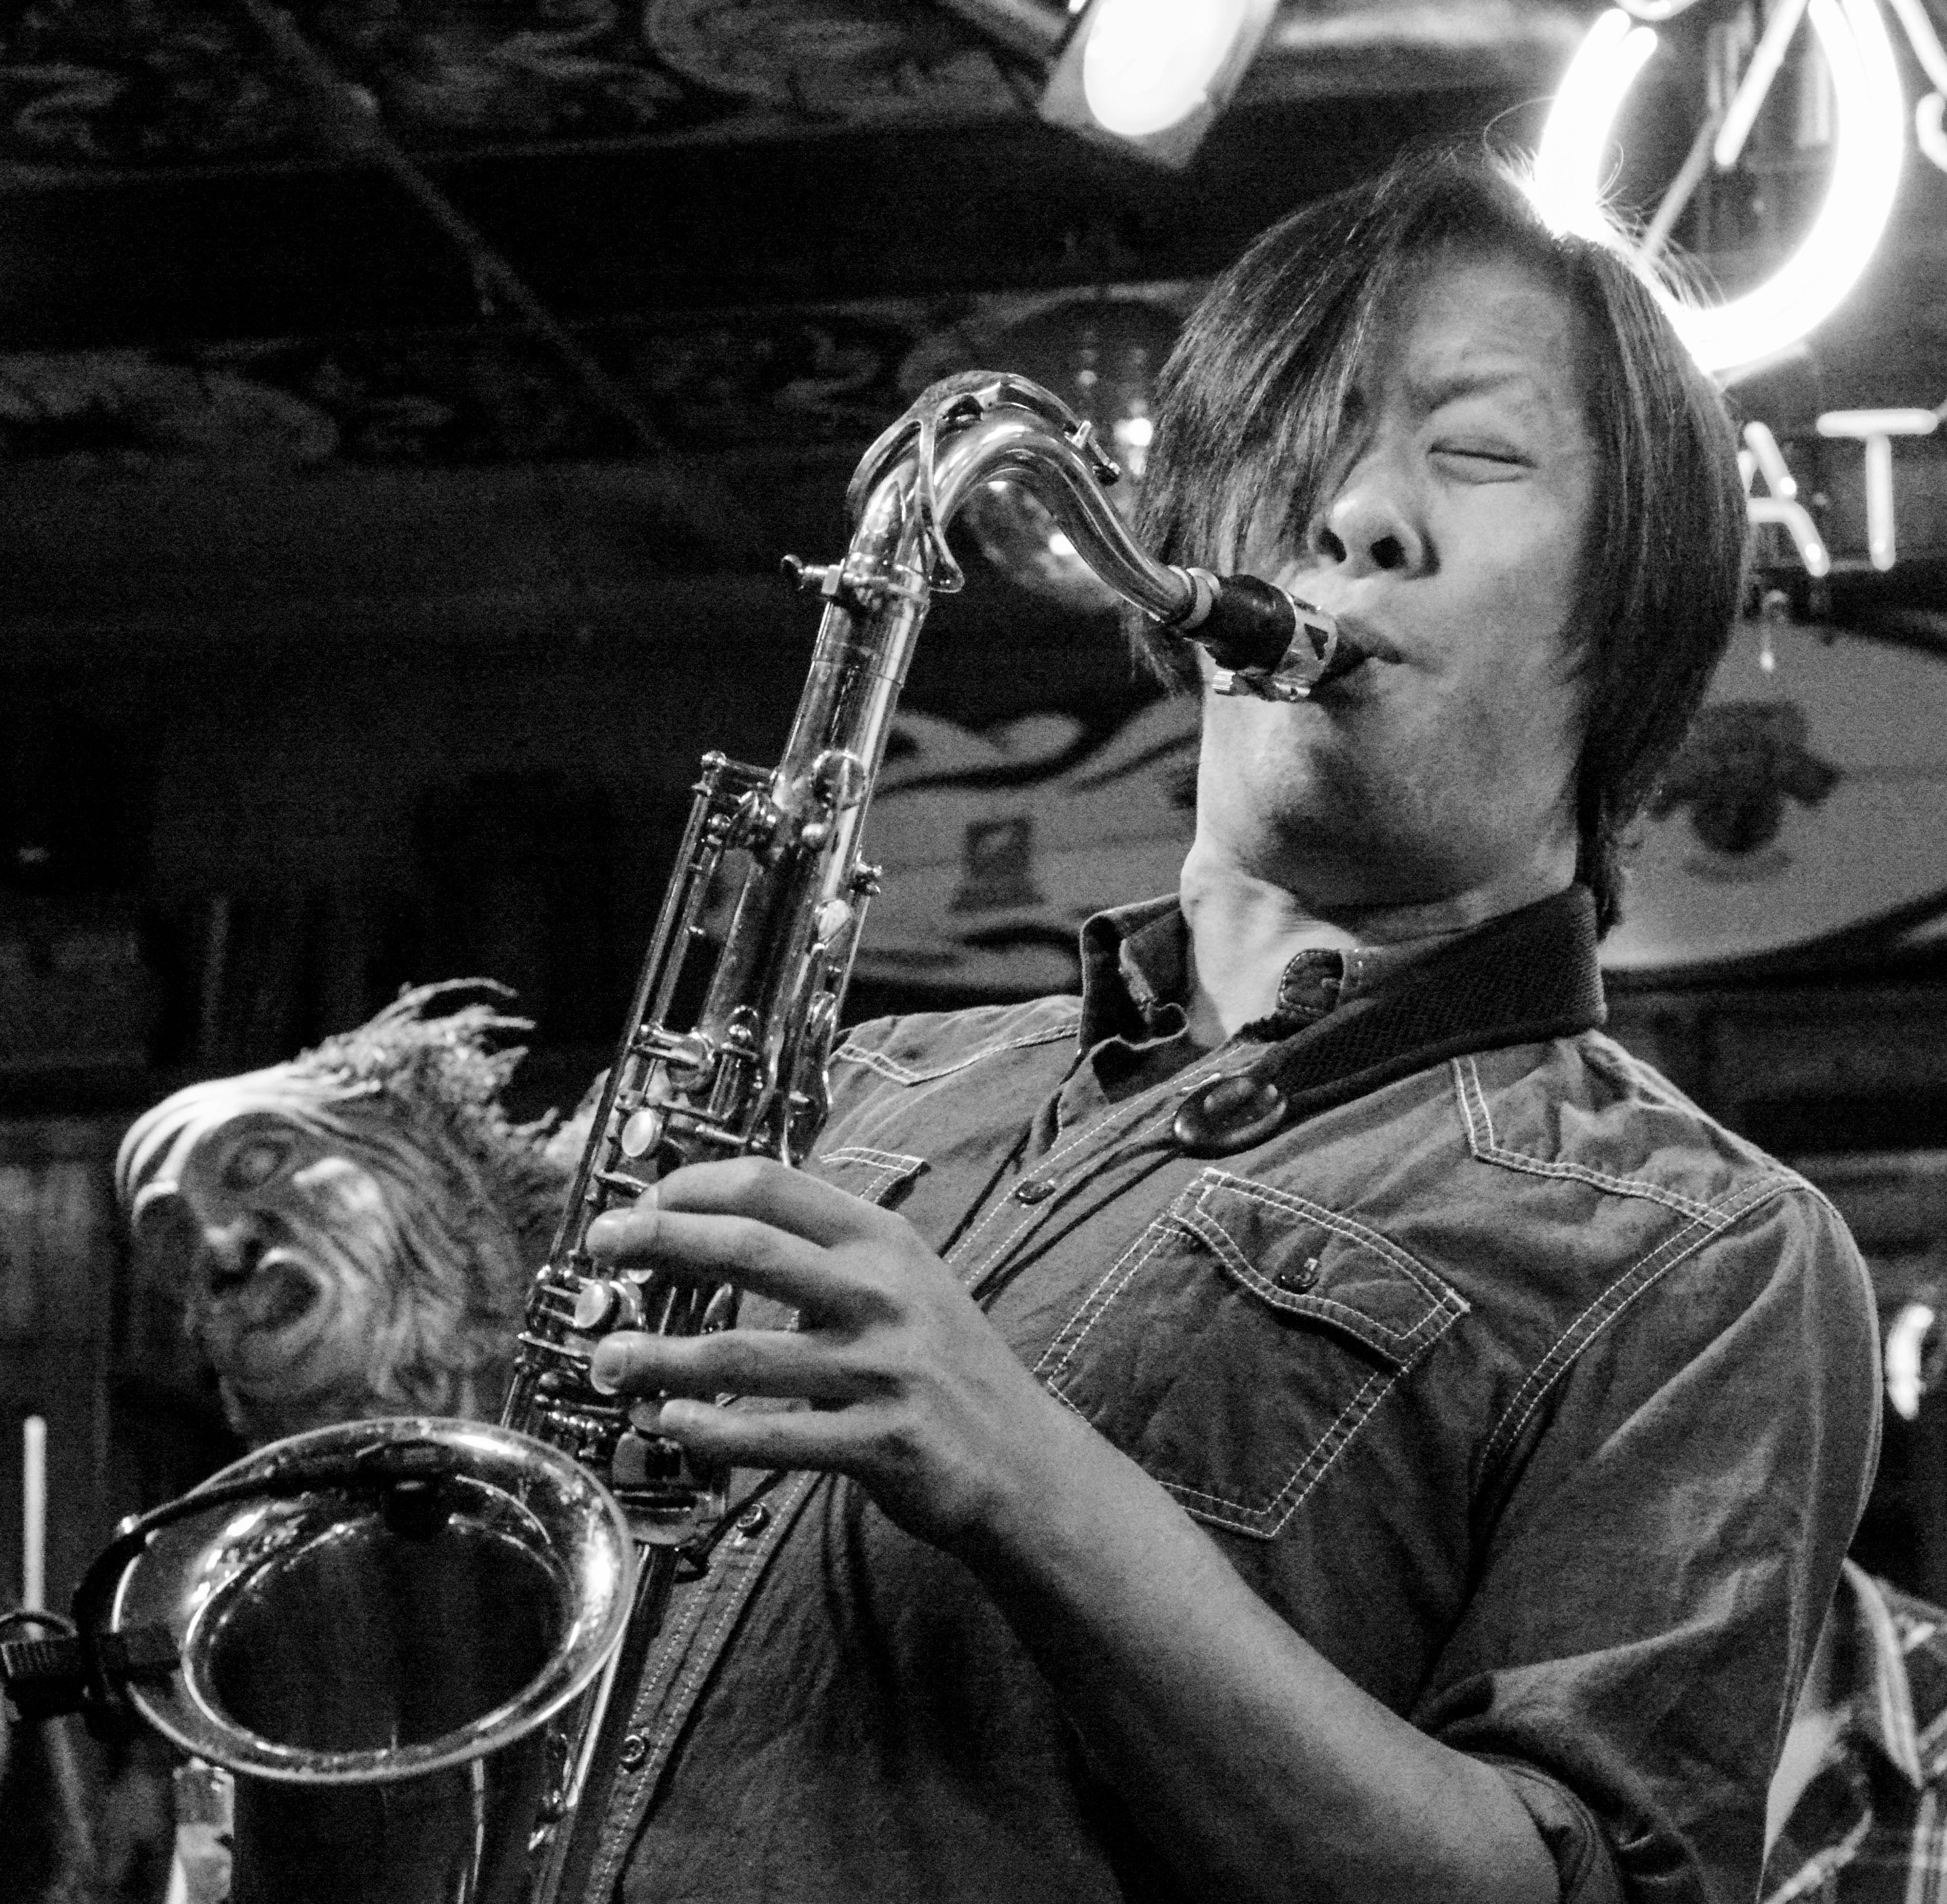
music, black and white, guitar, musician, monochrome, musical instrument, saxophone, jazz, bassist, guitarist, trumpet, tuba, entertainment, brass instrument, monochrome photography